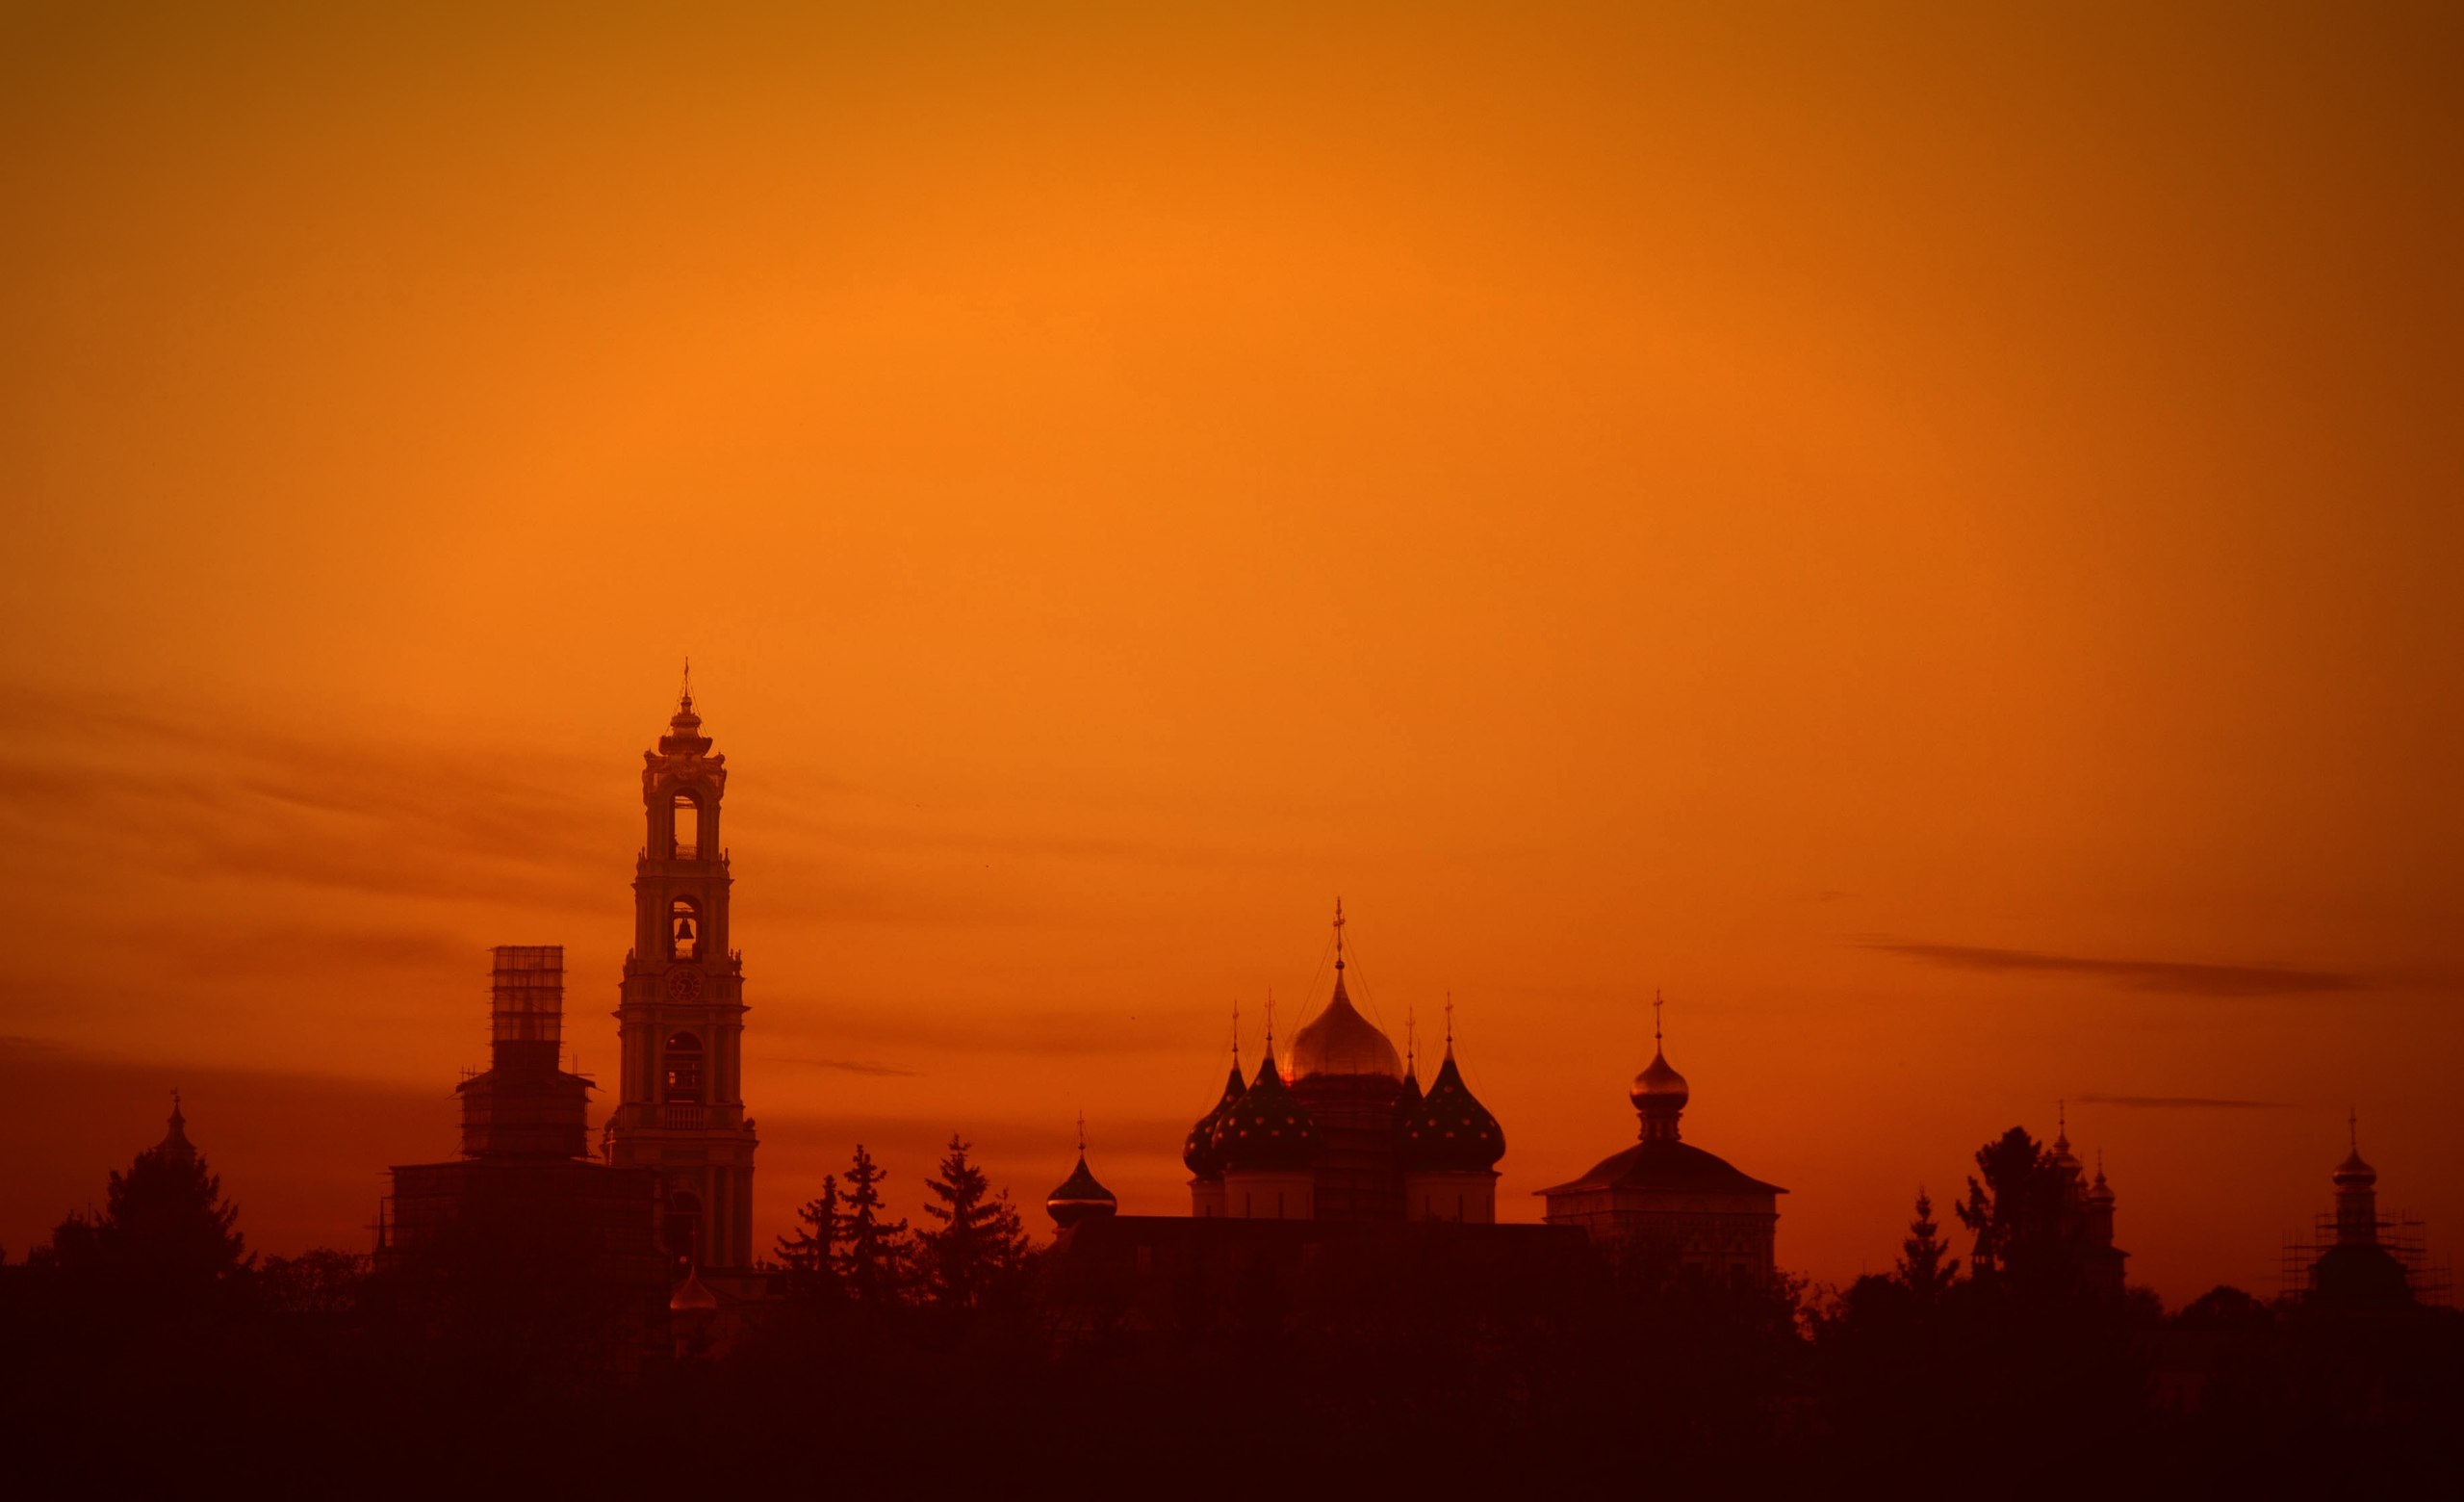
horizon, sun, sunrise, sunset, skyline, morning, dawn, dusk, evening, tower, moscow, dome, afterglow, sergiev posad, atmospheric phenomenon